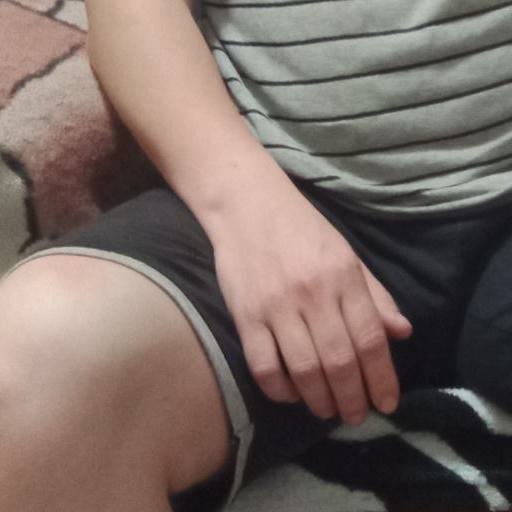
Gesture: no_gesture